Ganti Prasada Rao

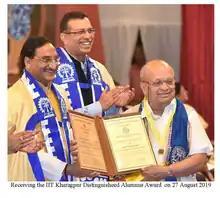
Ganti Prasada Rao Receiving the IIT Kharagpur Distinguished Alumnus Award 2019

Apart from his work at PSG College of Technology, Coimbatore, India, IIT Kharagpur, he held the following positions: